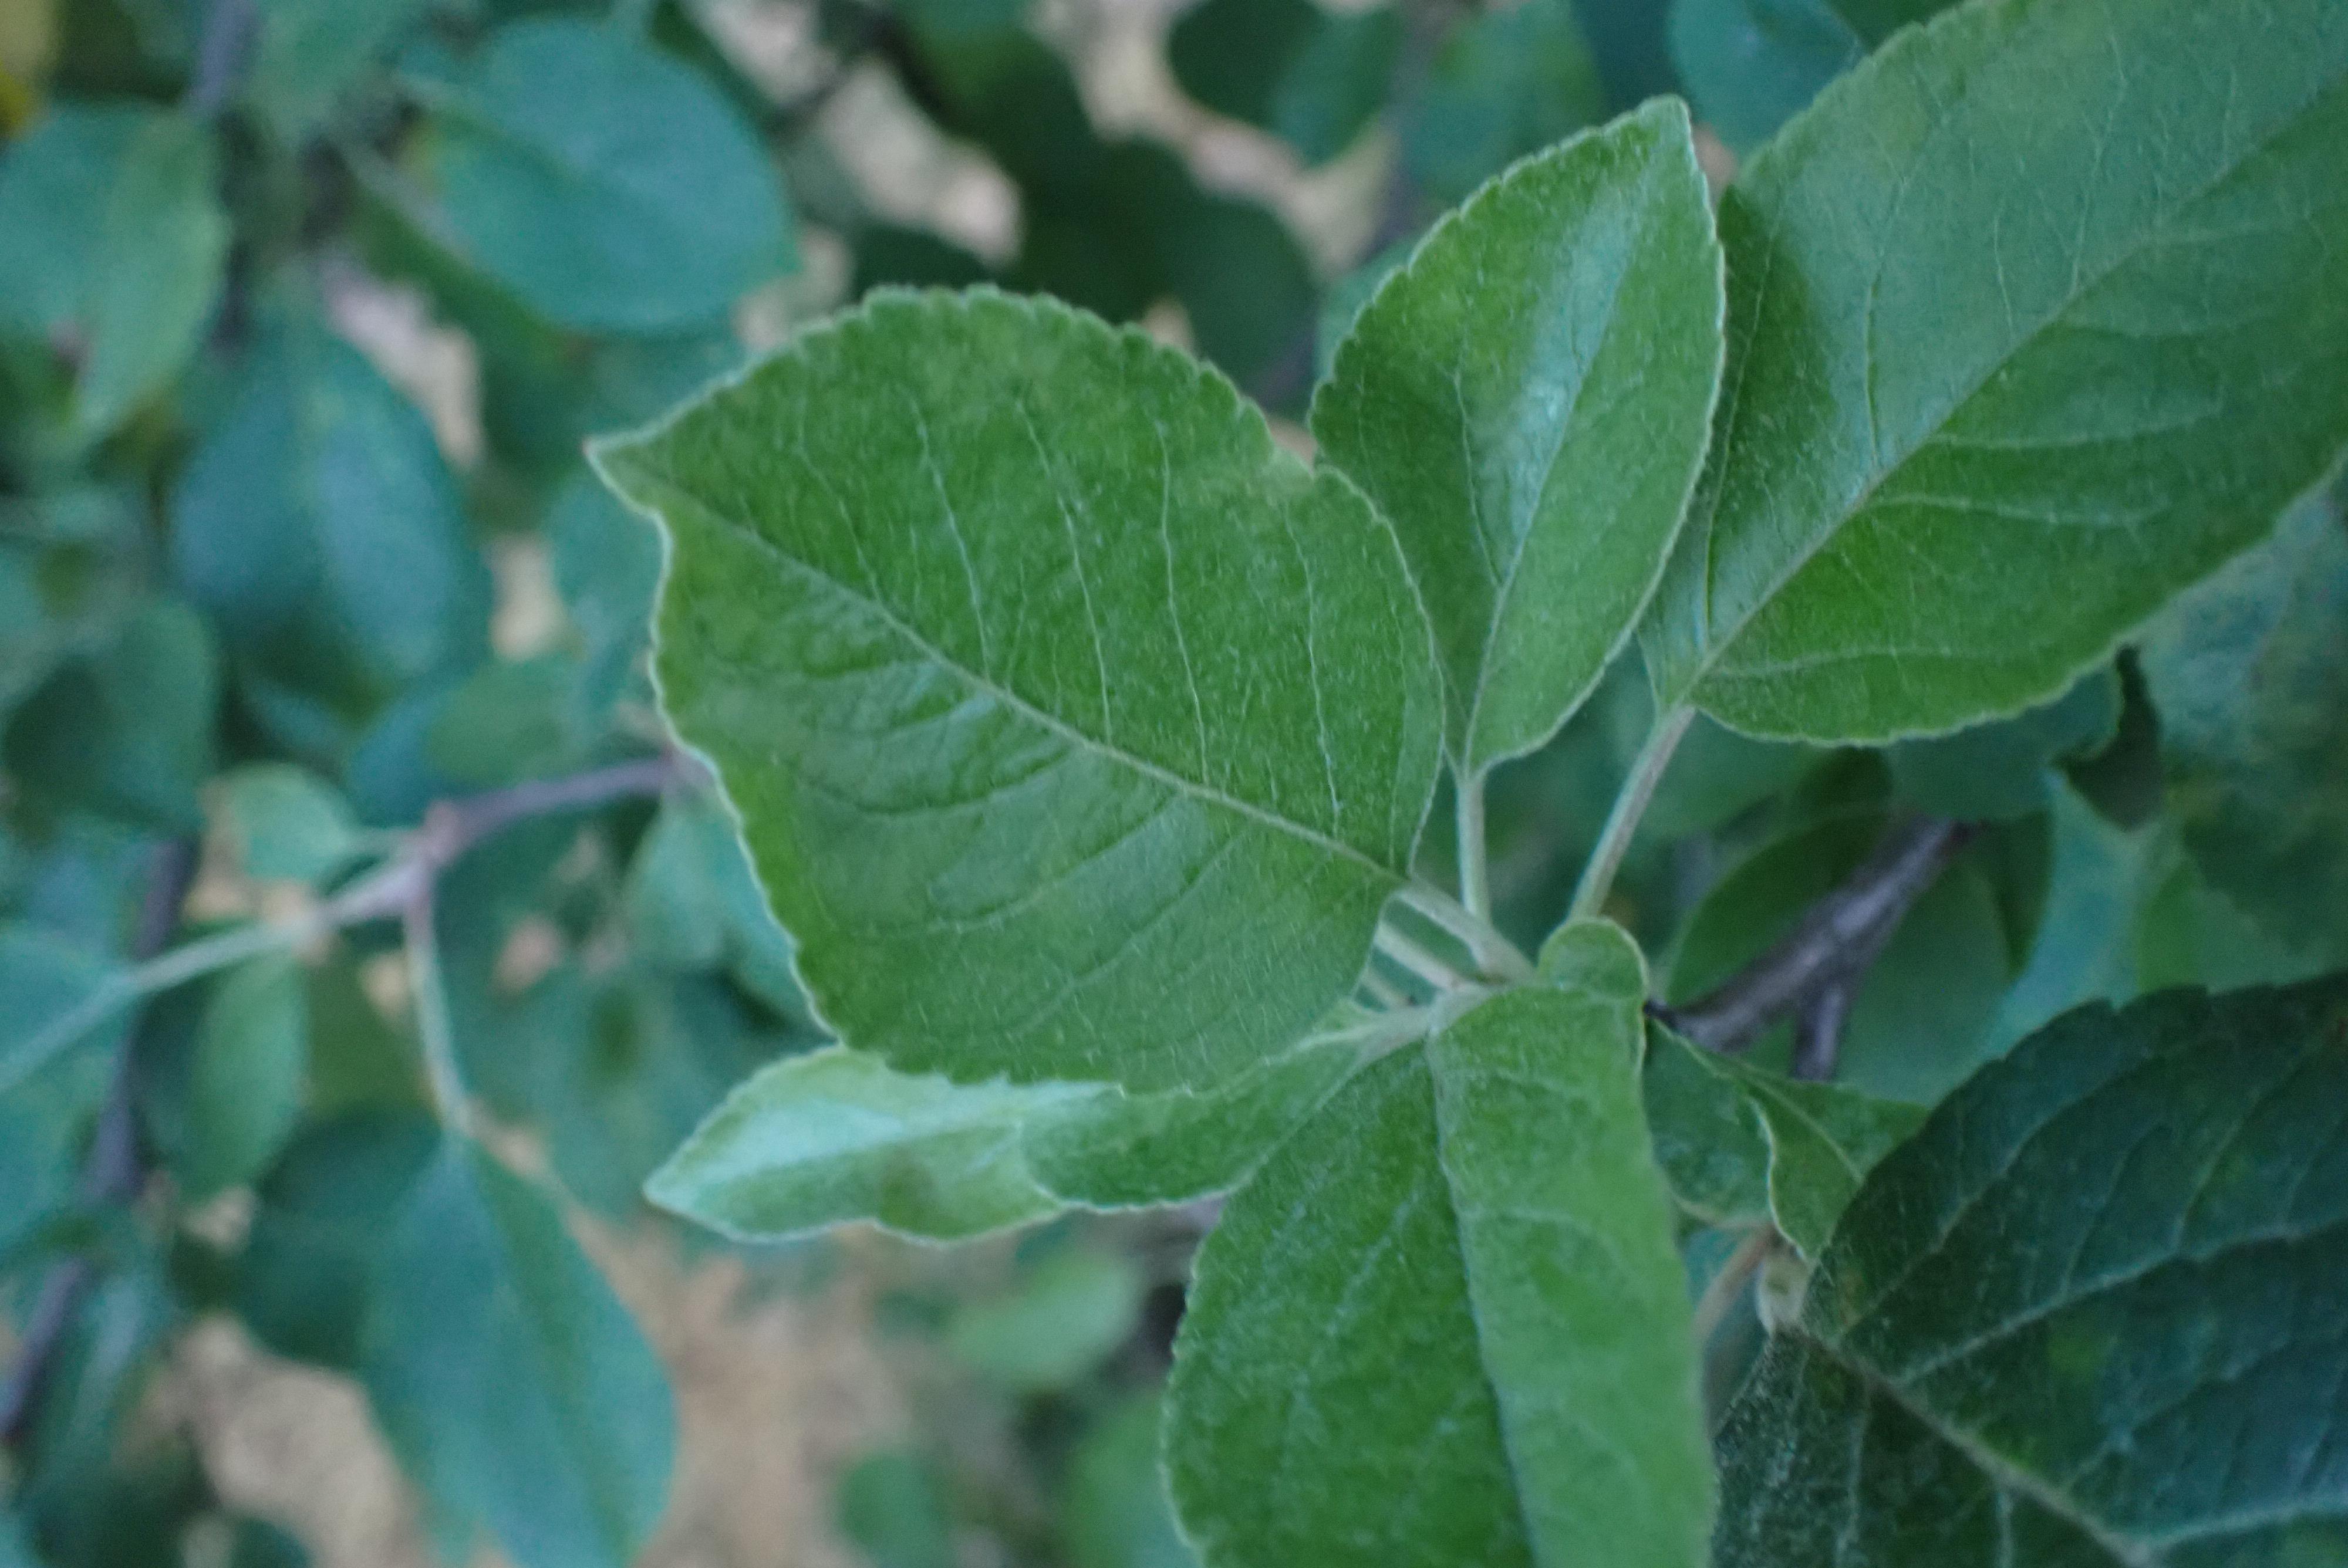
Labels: healthy